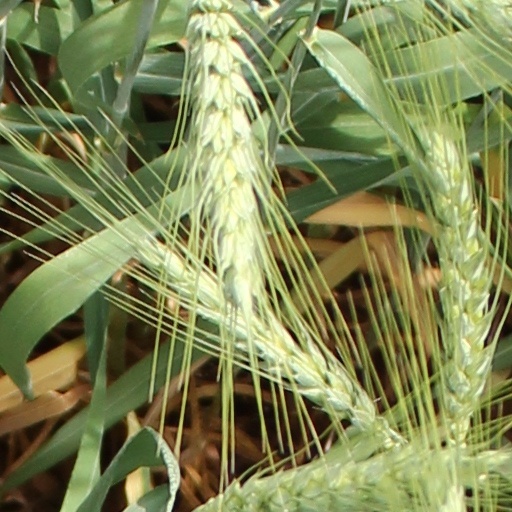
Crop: wheat